Ercole de' Roberti

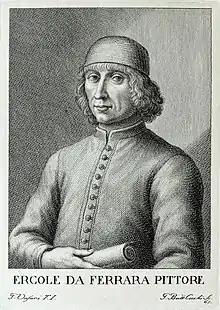
Ercole de' Roberti

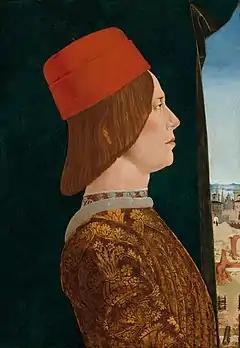
Portrait of "Giovanni II Bentivoglio" (c. 1480). National Gallery of Art, Washington, D.C.

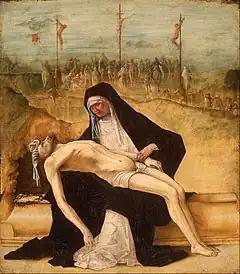
"Pietà" (c. 1495). Walker Art Gallery, Liverpool, UK.

Ercole de' Roberti (c. 1451 – 1496), also known as Ercole Ferrarese or Ercole da Ferrara, was an Italian artist of the Early Renaissance and the School of Ferrara. He was profiled in Vasari's "Le Vite delle più eccellenti pittori, scultori, ed architettori".